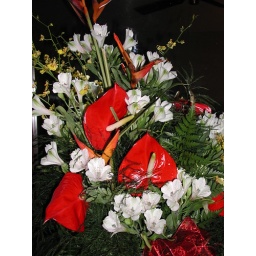
Aren't they amazing! And still alive! The yellow flowers in there are orchids.